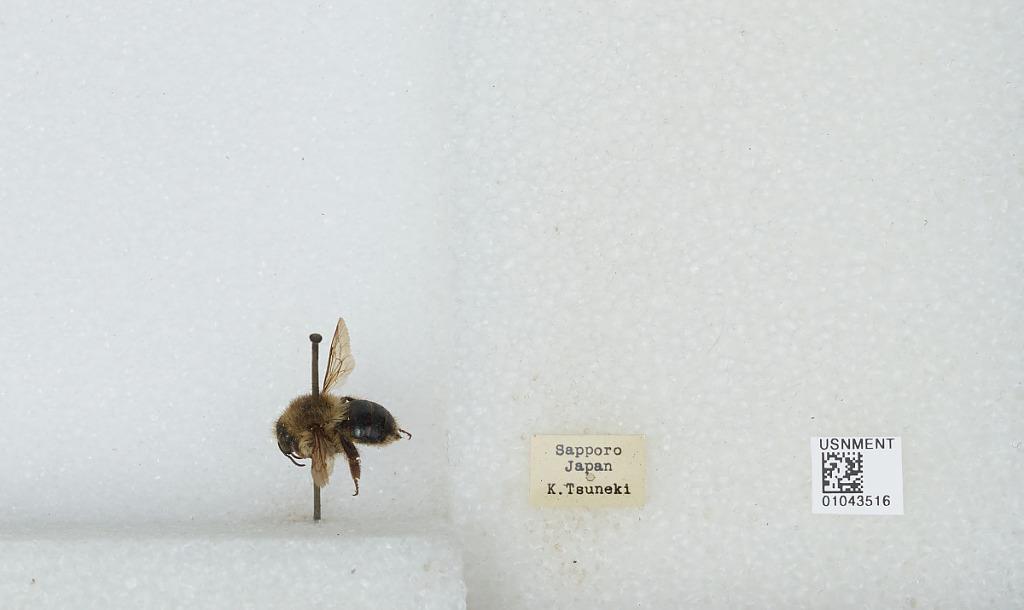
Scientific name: Bombus sp.
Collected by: K. Tsuneki
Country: Japan
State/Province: Hokkaido
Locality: Sapporo